Steen Andersen Bille (1751–1833)

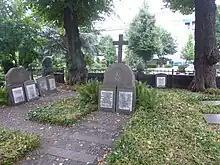
Steen Andersen Bille's grave at the Cemetery of Holmen

On return to Denmark in 1801, Bille was again in action in the Battle of Copenhagen. His position was on the left, i.e. northern, end of the line, which included the ships-of-the-line "Danmark" and "Trekroner", the frigate "Iris", brigs "Sarpen" and "Nidelven" and a large contingent of gunboats – none of which saw serious action that day. After the battle had been raging on the southern end for close on four hours, British Rear-Admiral Thomas Graves came north with his five ships of the line and three of them ran aground. The British having negotiated a ceasefire after their victory over the Danes, refloated their ships and withdrew.